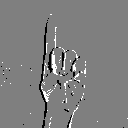
ASL letter: z